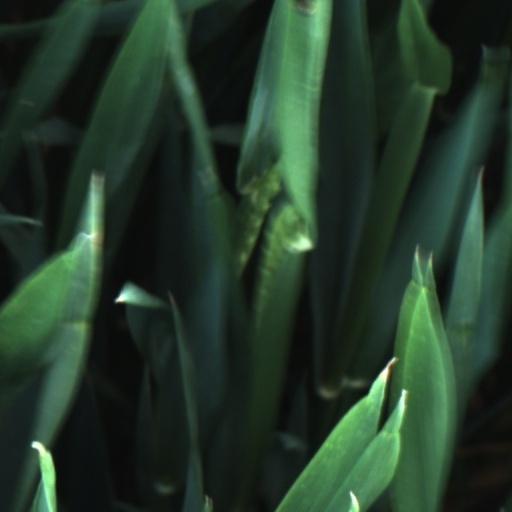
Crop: wheat